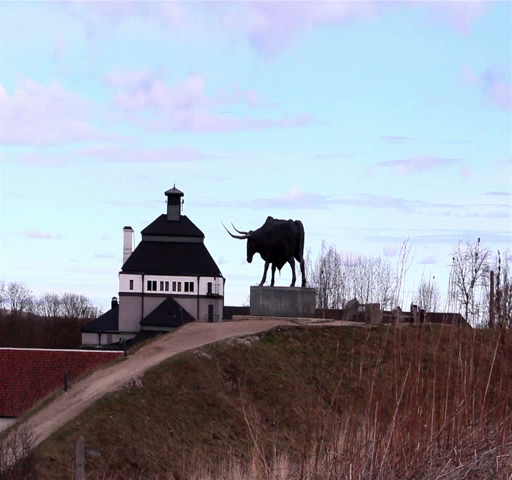
a big statue of a bull found near the medieval old castle